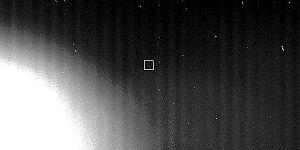
Pallène est un satellite naturel de Saturne. Il a été découvert par Sébastien Charnoz, scientifique de la mission Cassini-Huygens, menée par Carolyn Porco, et al. en 2004. Pallène orbite Saturne à une distance d'environ 211 000 km et fait ~4 km de diamètre.
Les satellites naturels de Saturne sont les corps naturellement en orbite autour de la planète Saturne. À l'heure actuelle, quatre-vingt-deux de ces entités ont été observées, auxquels on peut ajouter plus de cent cinquante hélices dans les anneaux suspectées d'être causées par des lunes mineures non observées directement. Parmi les quatre-vingt-deux premiers satellites, l'existence de cinquante-trois est suffisamment confirmée pour qu'ils soient nommés individuellement alors que les vingt-neuf autres n'ont encore qu'une désignation temporaire. L'existence de trois satellites supplémentaires est particulièrement remise en question. Les satellites de Saturne ont des tailles très variées. Il existe de petites lunes de moins d'un kilomètre de diamètre, mais aussi Titan, plus grand que la planète Mercure. Parmi les satellites recensés, treize ont un diamètre de plus de cinquante kilomètres.